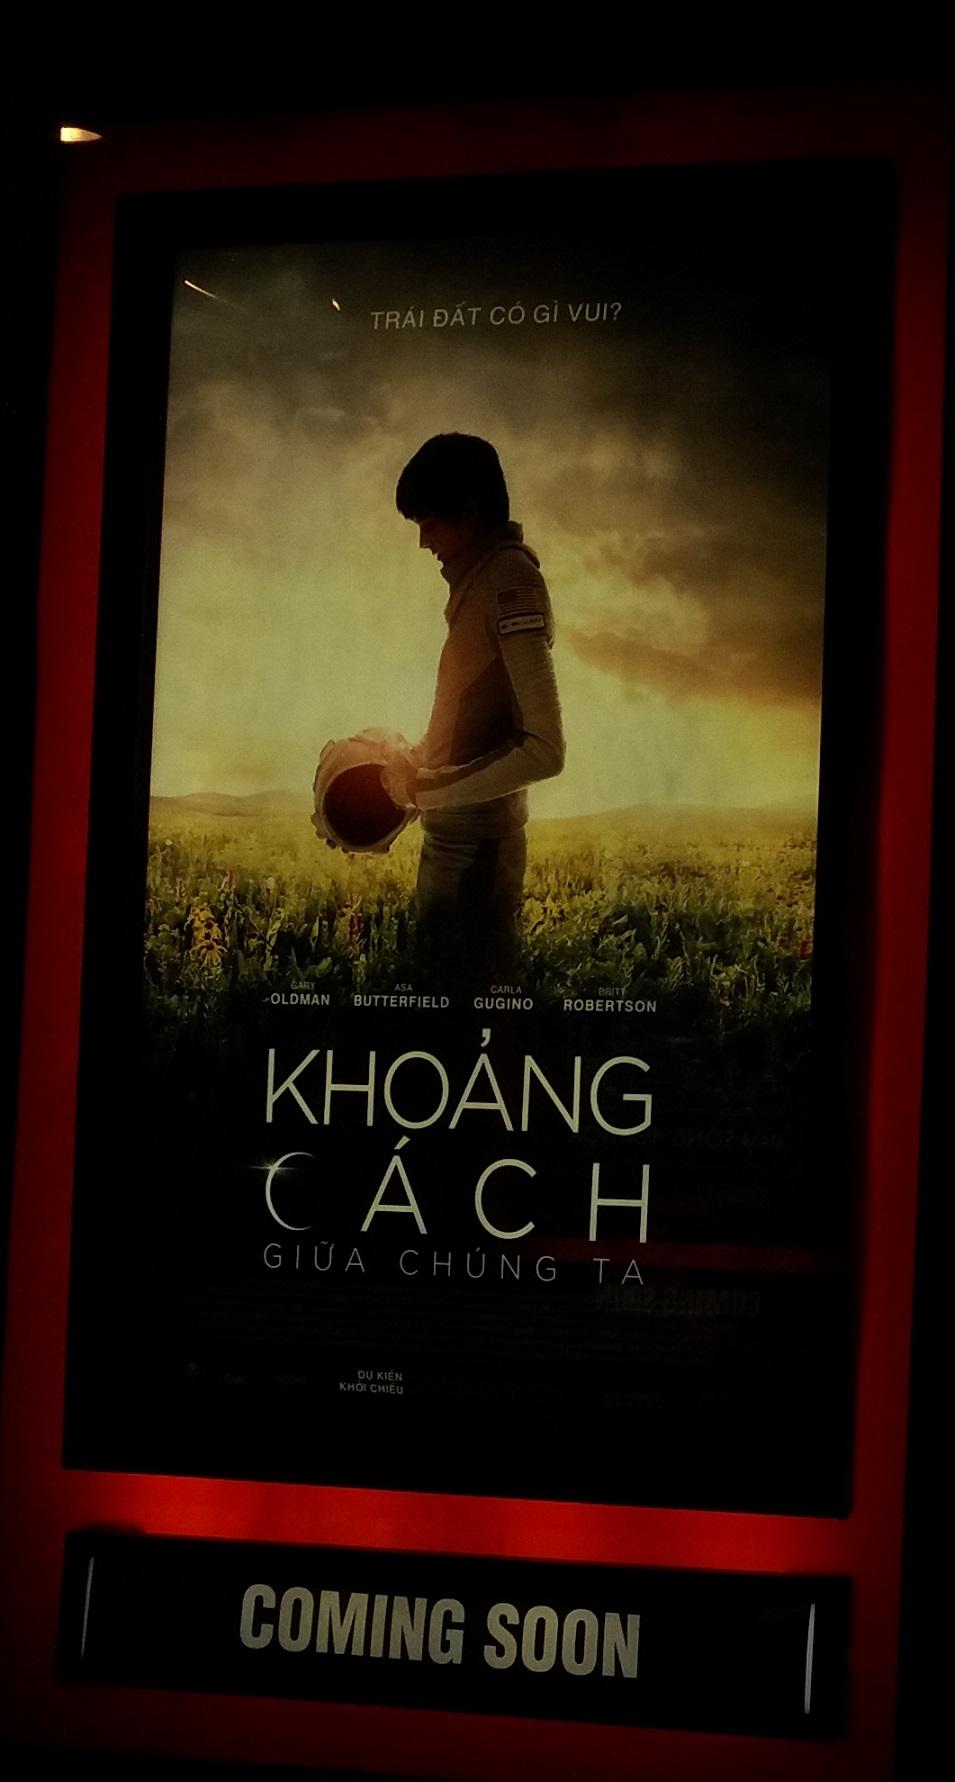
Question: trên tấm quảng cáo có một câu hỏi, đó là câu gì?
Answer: trái đất có gì vui